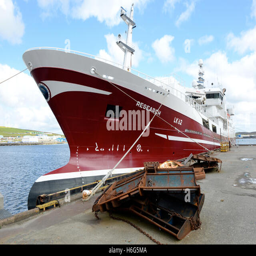
family owned pelagic fishing boat the research moored